Llanover

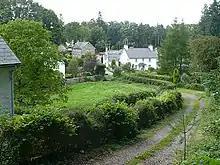
Llanover village

Llanover is a village in the community of Goetre Fawr in Monmouthshire, Wales.